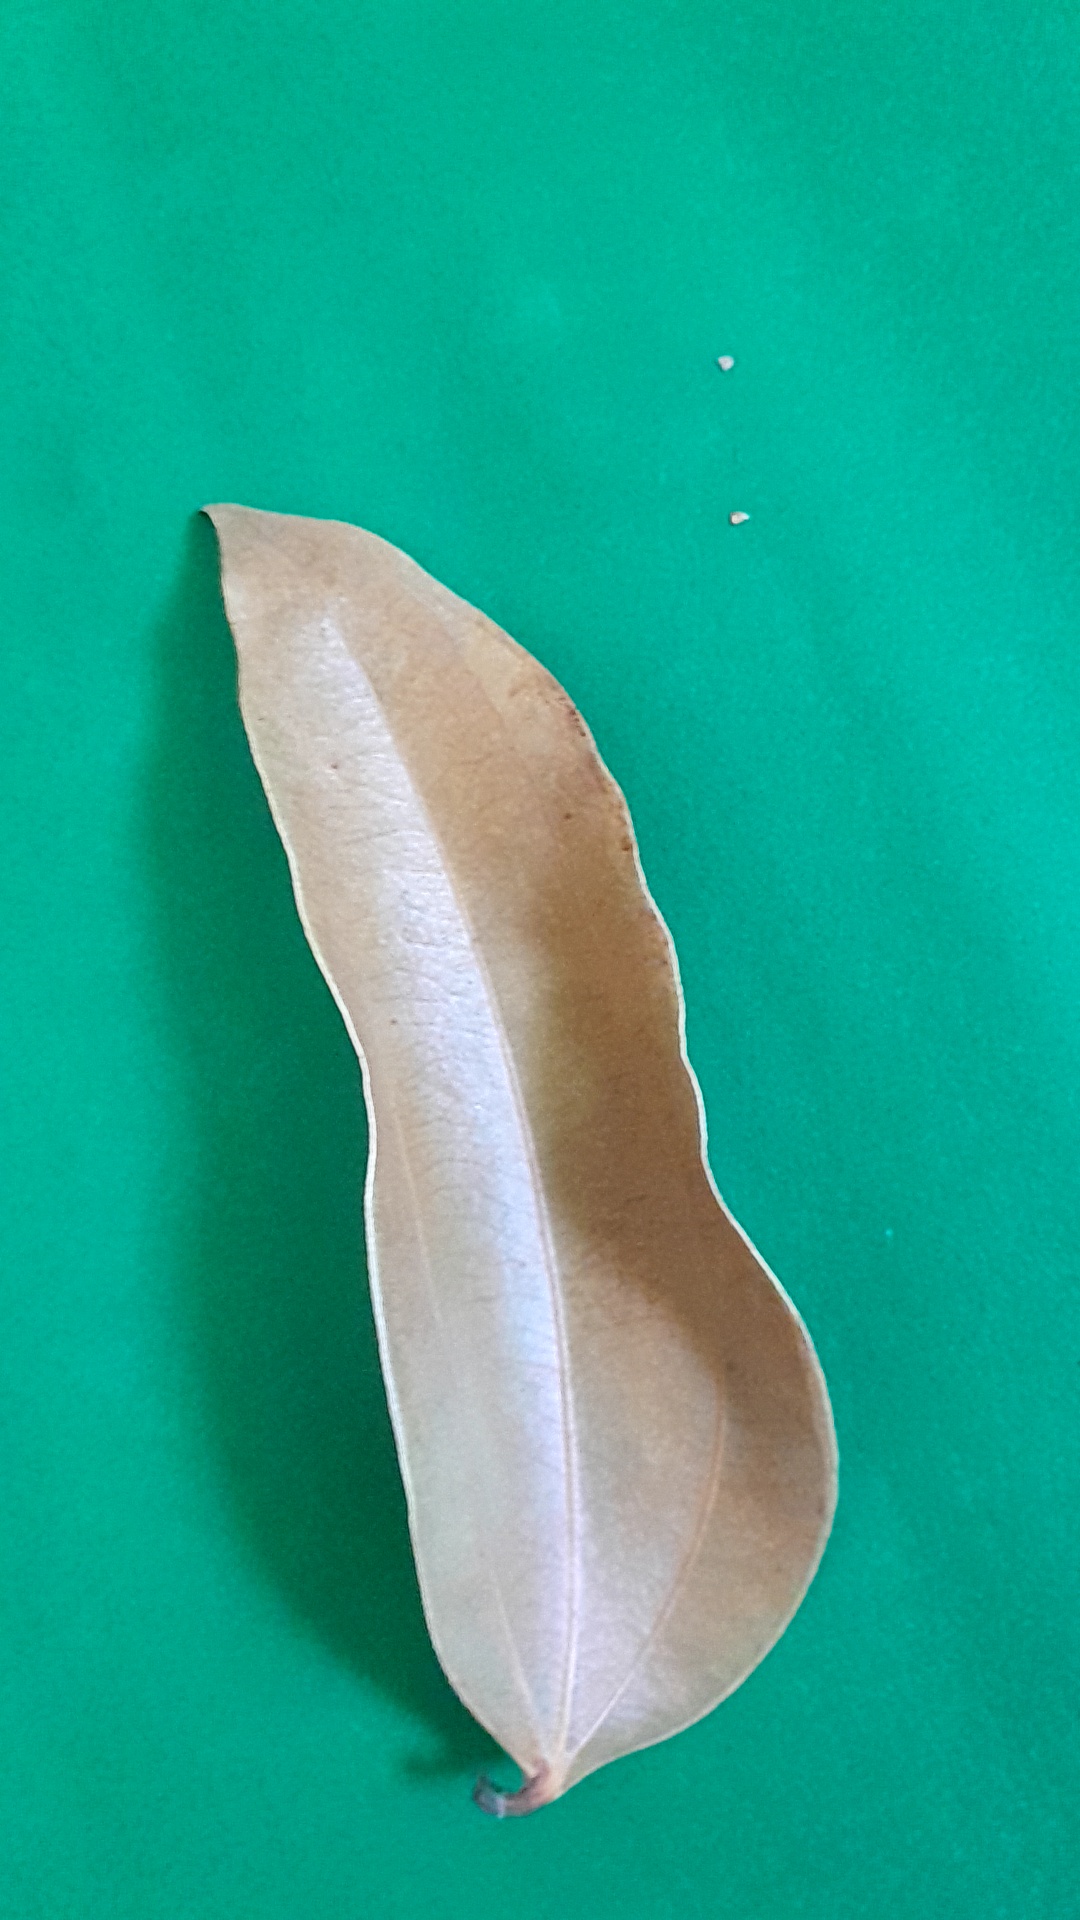
Label: Dry Leaf